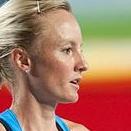
Age: 29